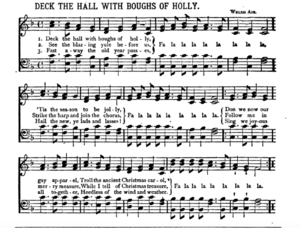
Deck the Halls, aussi connu sous le nom de Falalalala, est un chant traditionnel de Noël, du Yule et du Nouvel An. D'abord connu comme l’Antient British Music, on en attribue la mélodie au harpiste gallois John Parry.